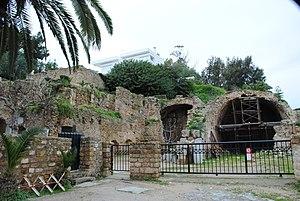
Villa des Bains